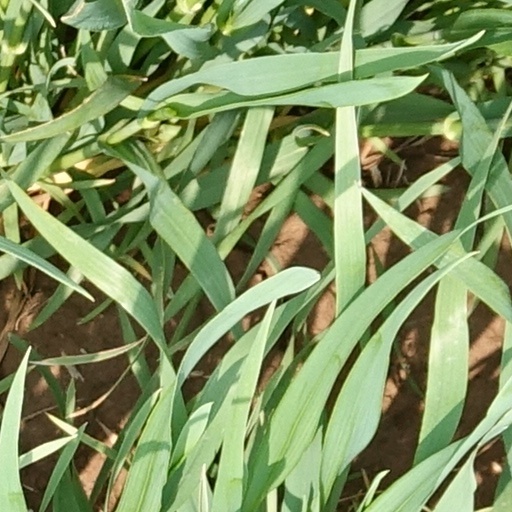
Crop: wheat